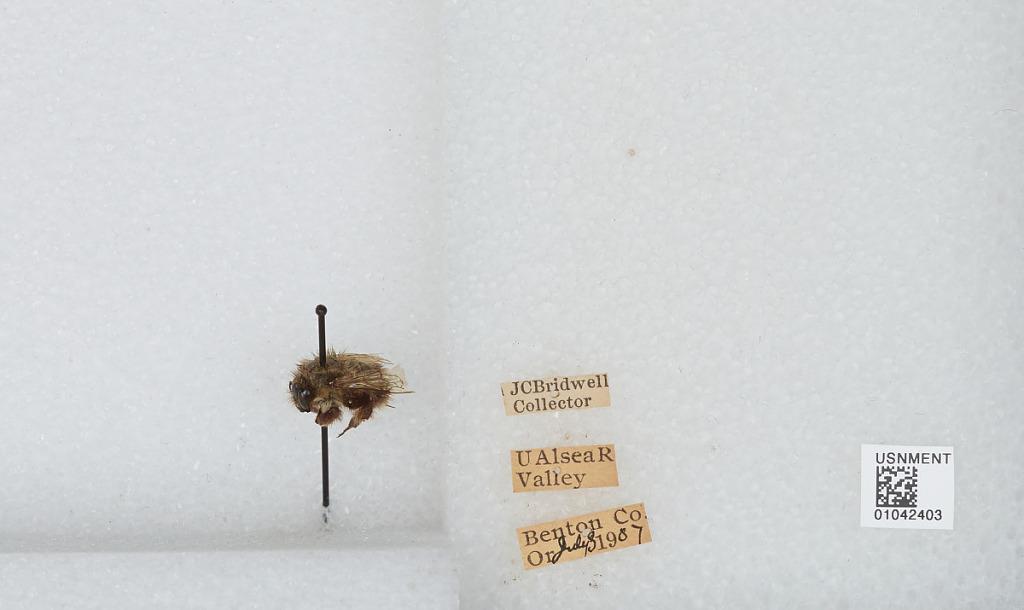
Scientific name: Bombus sp.
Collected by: J. Bridwell
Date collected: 1907-7-3
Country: United States
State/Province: Oregon
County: Benton
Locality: Upper Alsea River Valley
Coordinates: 44.3797, -123.707